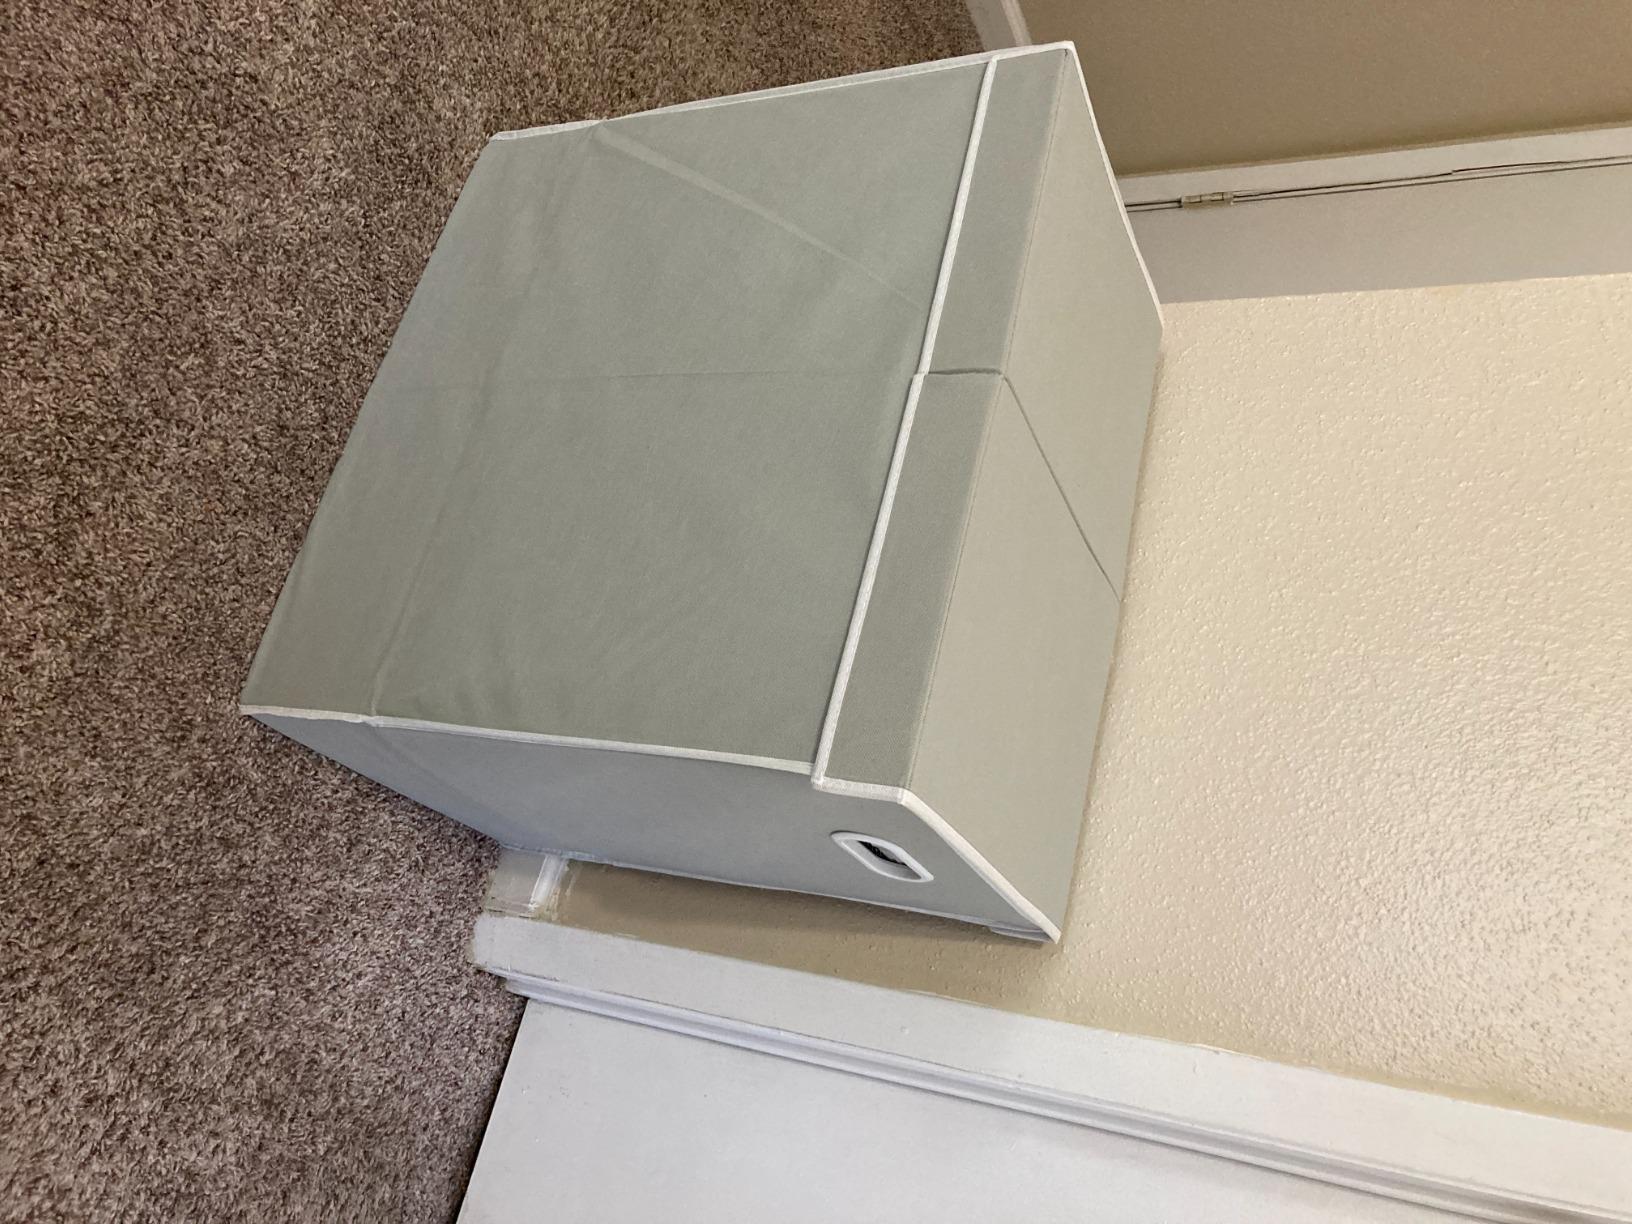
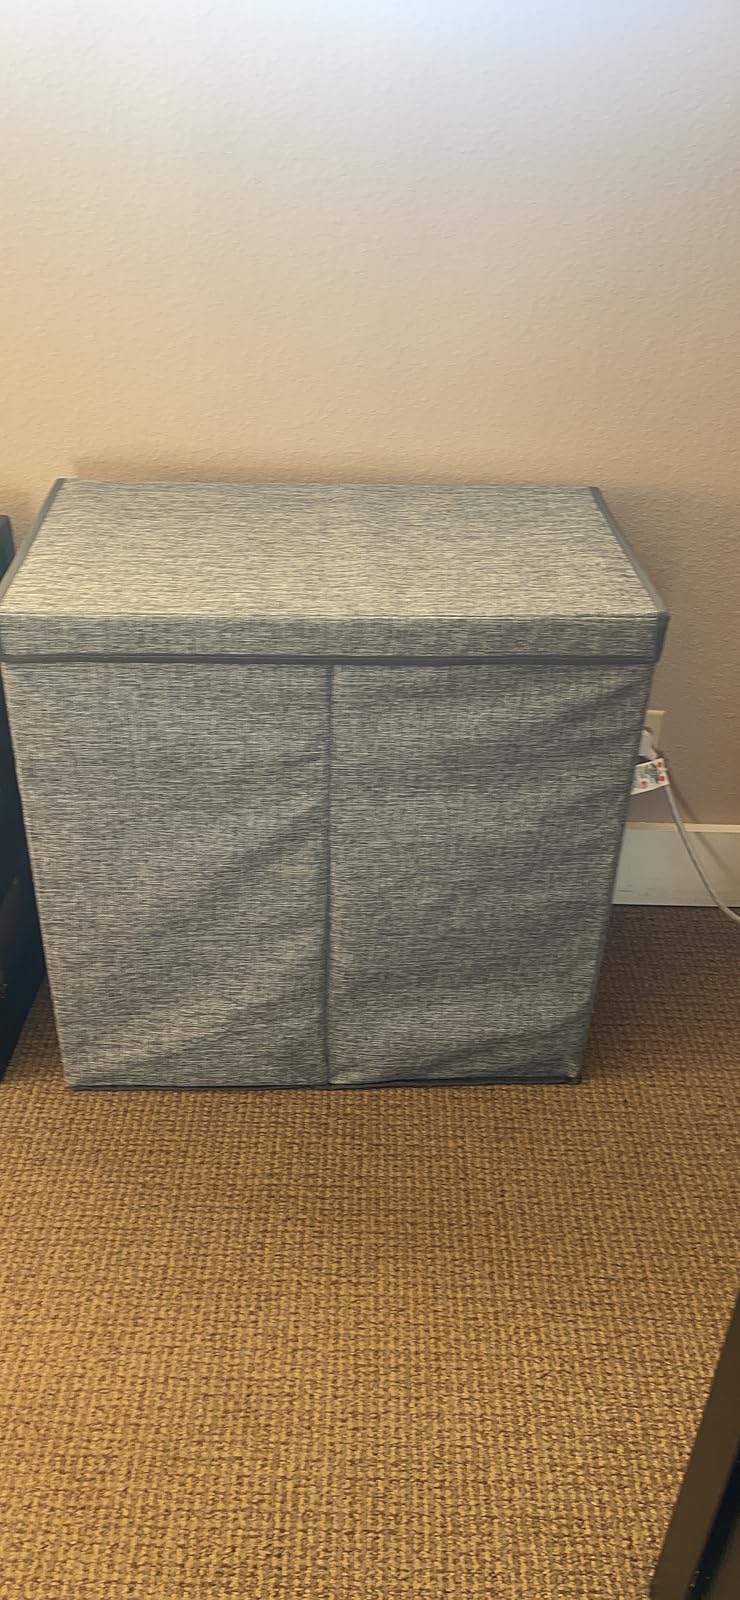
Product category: items_hamper
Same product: no